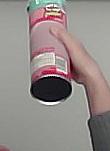
Product: pringles_original